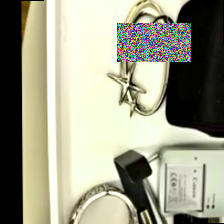
Label: has bracelet mod